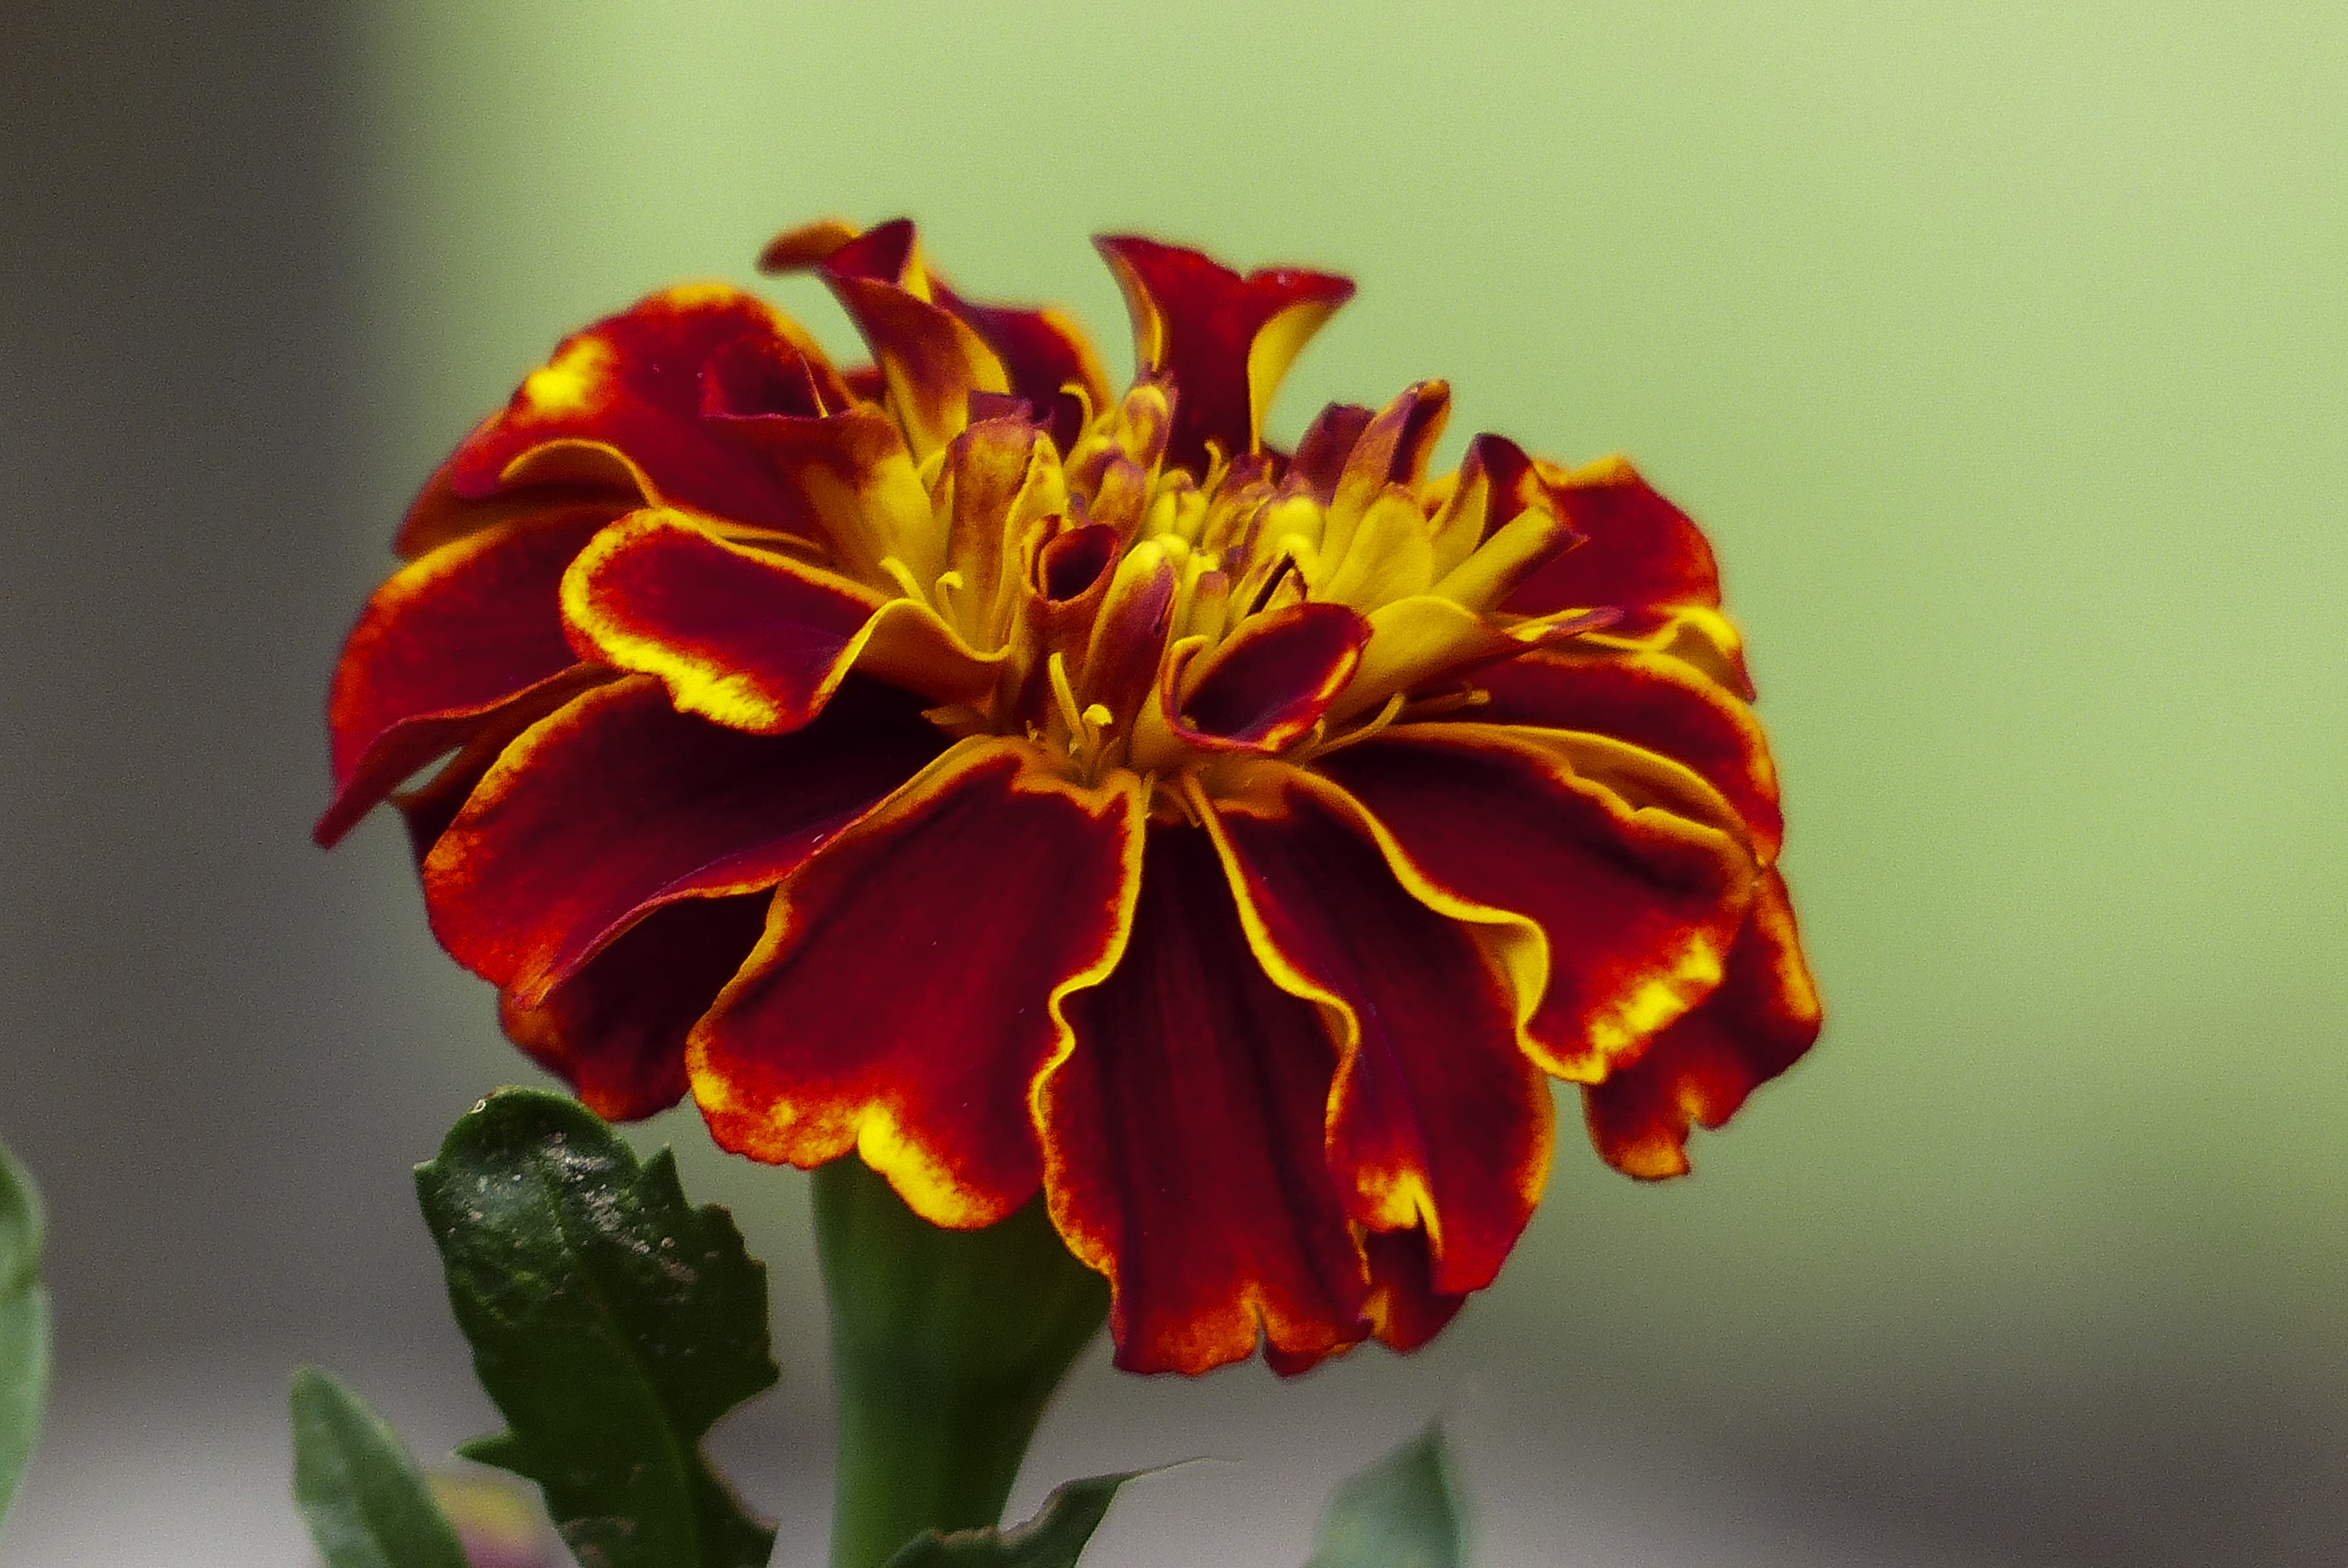
nature, blossom, plant, flower, petal, bloom, orange, red, botany, yellow, garden, flora, close up, outdoors, outside, asteraceae, tagetes, marigold, macro photography, flowering plant, plant stem, land plant